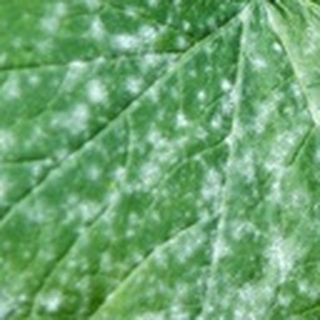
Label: cotton_powdery_mildew